University of Utah Singers

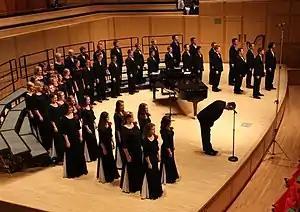
University of Utah Singers Christmas concert 2008

Watch live performance videos on the UofUtahSingers YouTube Channel, which include: